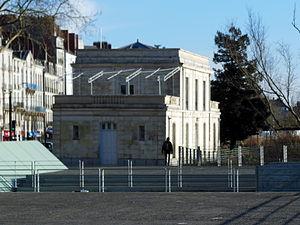
Maison de la mer, Nantes, France
Le quai de la Fosse est un quai portuaire des bords de Loire à Nantes, dans le département français de la Loire-Atlantique.